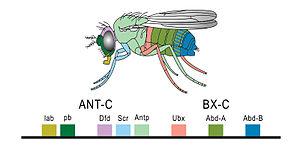
Les gènes Hox sont parmi les gènes les plus longuement étudiés de la biologie évolutive. Les gènes Hox sont une catégorie particulière de gènes homéotiques. Les gènes homéotiques possèdent une séquence ADN qualifiée de boîte homéotique ou homéoboîte. D’ailleurs leur nom, « Hox », provient de la contraction de l’anglais « homeobox » signifiant homéoboîte. L’homéoboîte va coder un homéodomaine dans les protéines traduites. Ces protéines sont des facteurs de transcriptions qui, grâce à leur homéodomaine possédant une conformation particulière, leur permet de se lier fortement à l’ADN et permet d’activer en cascade d'autres gènes.